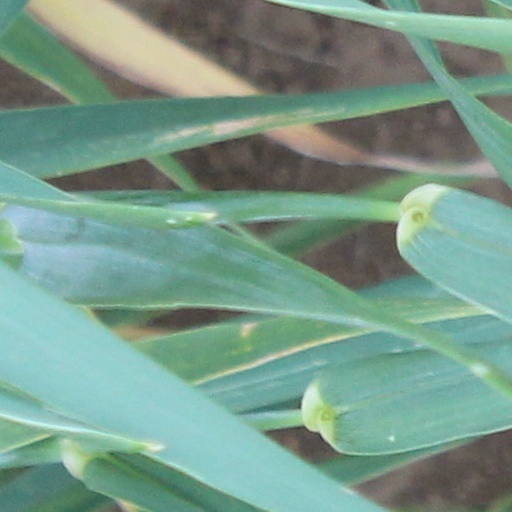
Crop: wheat